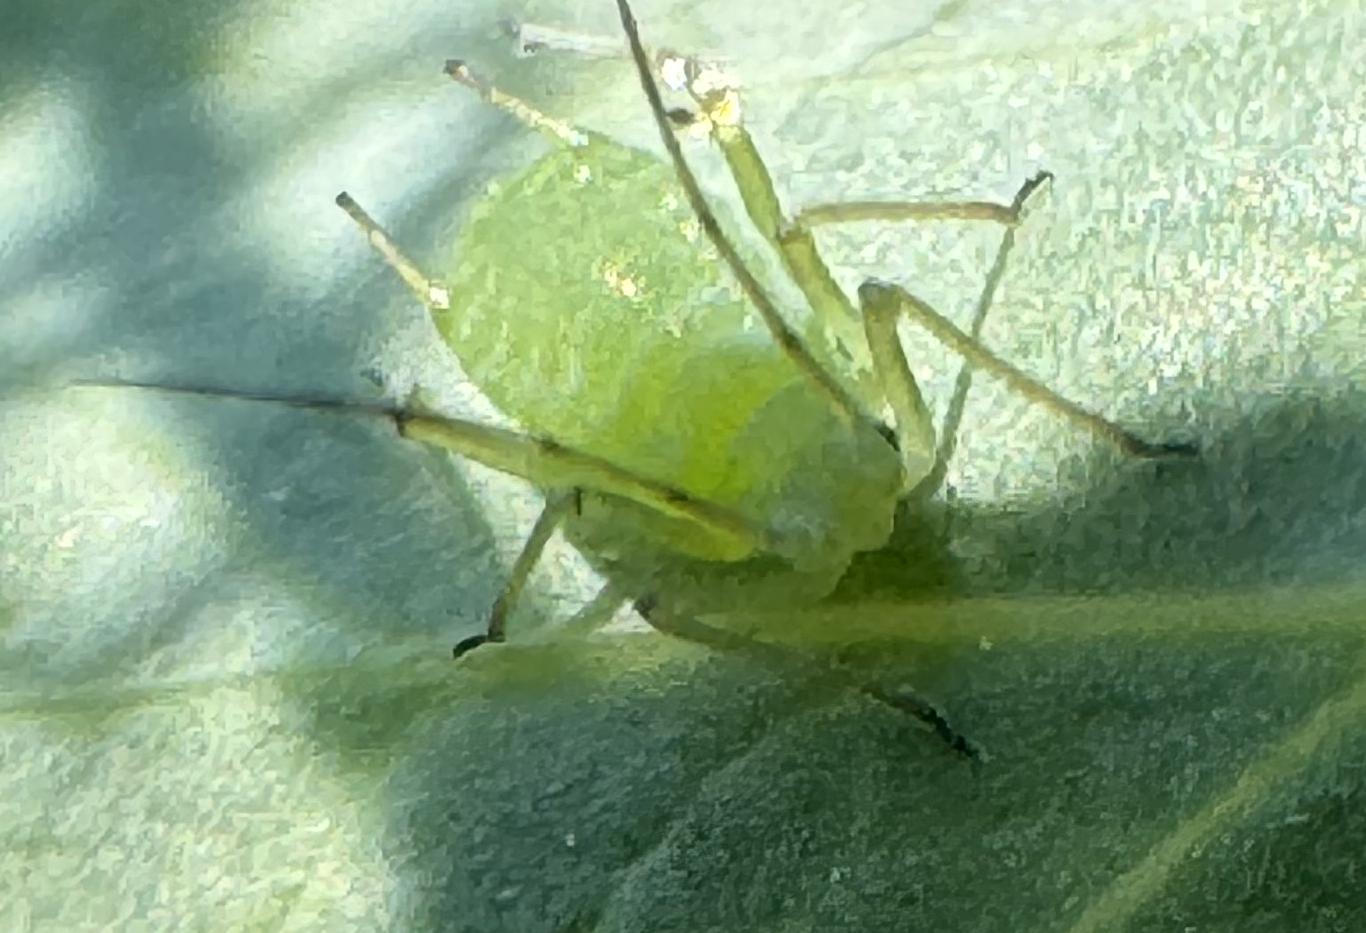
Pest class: pea_aphid